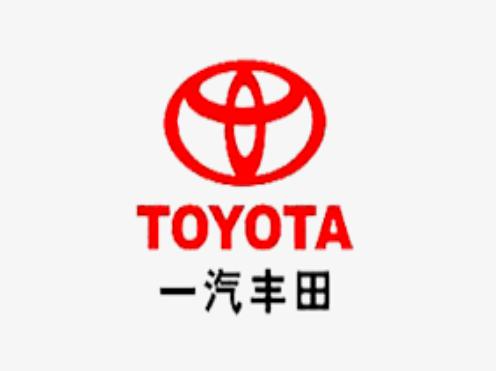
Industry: Transportation